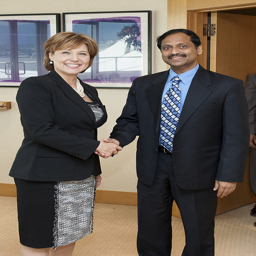
A man and woman shaking hands for a photo-op
A man and woman shaking each others hands.
A white woman and an indian man shaking hands
A man and woman in business attire shaking hands.
a woman and a man are shaking hands